Gage and Tollner

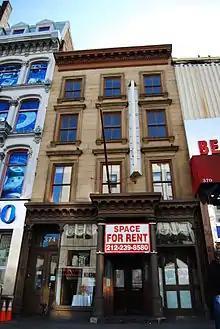
Facade of the restaurant building

During the 1950s, the restaurant referred to the colder weather months as "turtle soup weather", and it would procure live turtles and prepare its own recipe. The restaurant also introduced new dishes, such as a whale steak. Ed Dewey and his brother Tom renovated the restaurant's exterior in 1953, and Gage and Tollner celebrated its 75th anniversary in 1954, turning on its gas lights for a week for the occasion; the gas lights were illuminated on Mondays and Tuesdays during that time. By then, the clientele included city officials, politicians, and lawyers. The restaurant refused to serve black customers until 1960, although all its waiters were black men. The restaurant began hiring white workers and women in the mid-20th century. In addition, people from outside Brooklyn began visiting the restaurant.